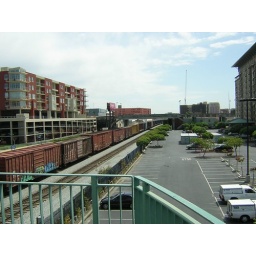
This is the nicer pedestrian bridge located by the amtrak station. It looks like a prison guard tower